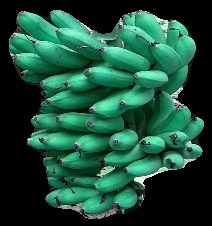
Variety: rasbale
Grade: grade1